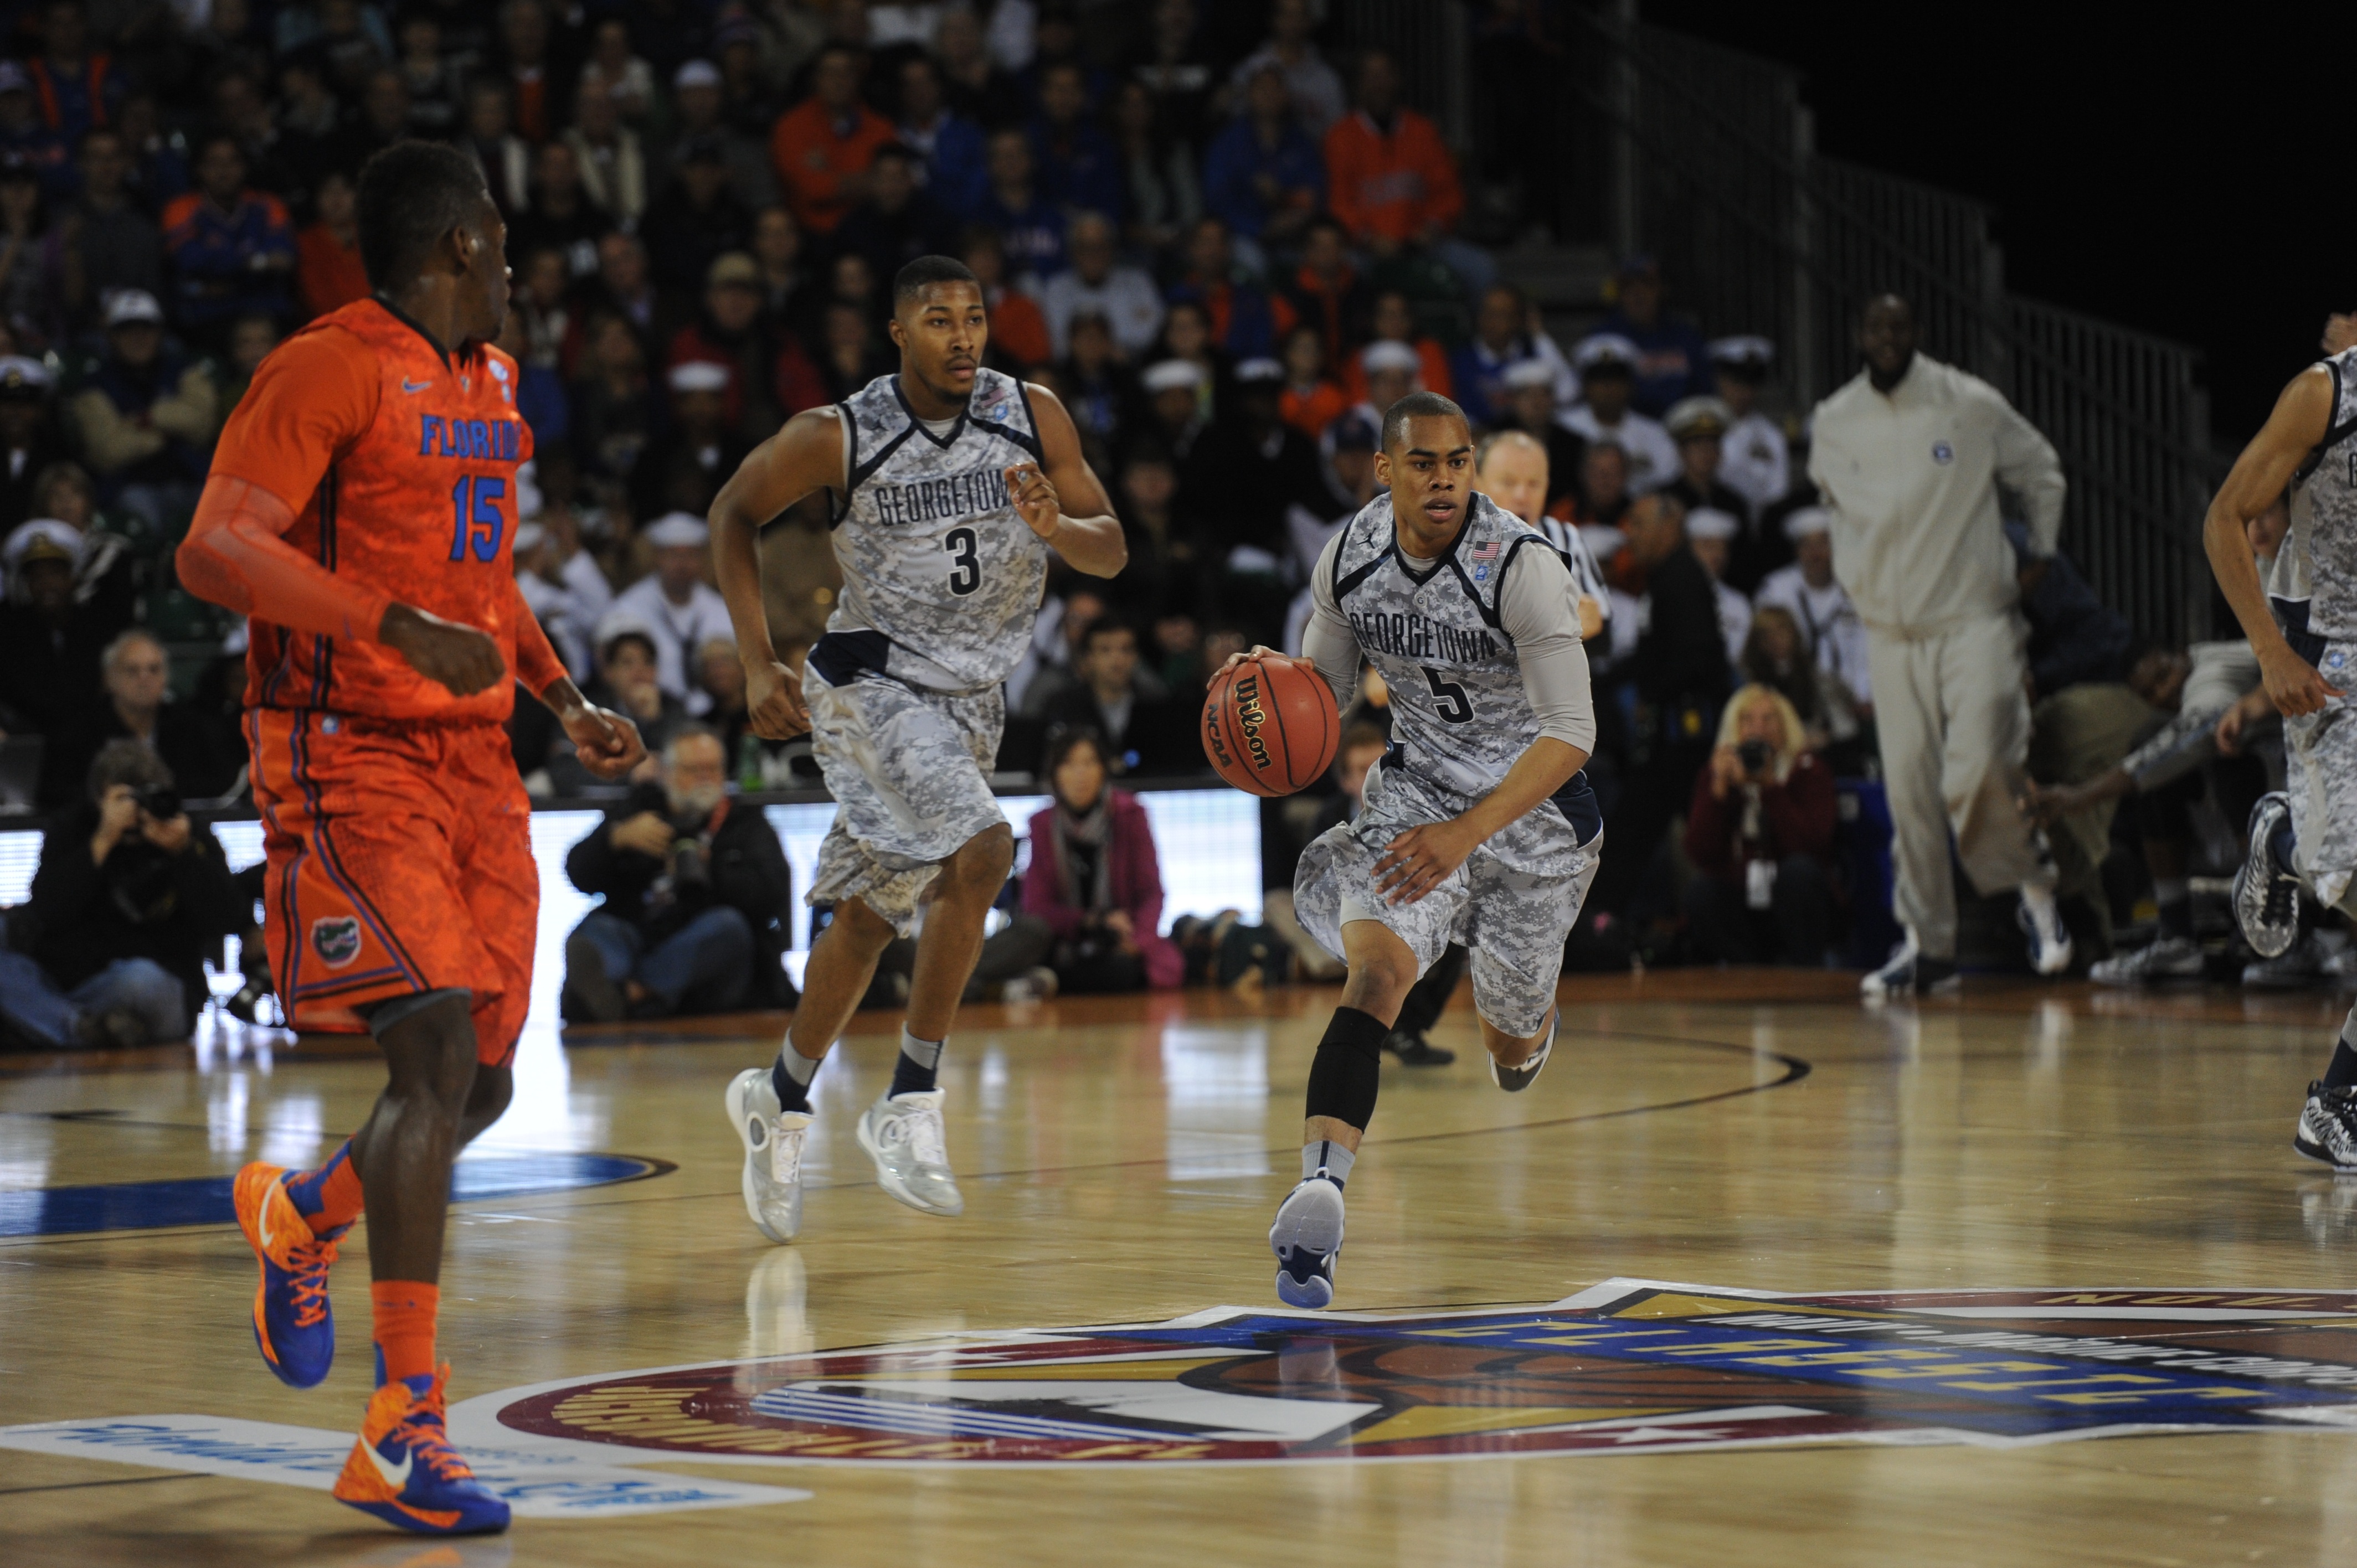
sport, game, play, basketball, action, player, gym, hoop, competition, sports, ball, shot, court, players, dribble, baskets, teams, ball game, team sport, basketball player, basketball moves